Chris Nee

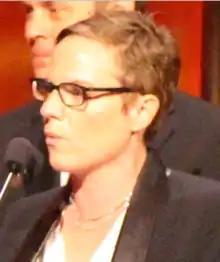
Nee pictured accepting the Peabody for "Doc McStuffins"

Christine Nee (born ) is an American children's television screenwriter and producer. Nee is best known as the creator of "Doc McStuffins", which she conceived as "Cheers" for preschoolers. She has previously worked as an associate producer on several international versions of "Sesame Street".